Franklin Pearson House

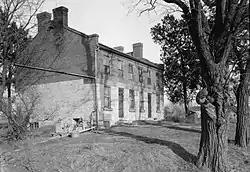

The Franklin Pearson House is a historic house located on Dodge Street in Keosauqua, Iowa and is a confirmed stop on the Underground Railroad.